Cave of Nicanor

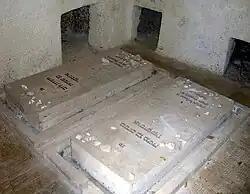
Tombs of Leon Pinsker and Menachem Ussishkin

The ossuary bears two inscriptions: one in Greek, reading 'The ossuary of Nicanor of Alexandria, who made the gates,' followed by another in Hebrew, written in formal Jewish script, stating 'Nicanor Alexa,' identifying him as 'Nicanor the Alexandrian.'